Nuns on the Run

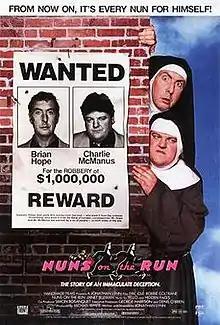
Promotional release poster

Nuns on the Run is a 1990 British comedy film starring Eric Idle and Robbie Coltrane, also featuring Camille Coduri and Janet Suzman. The film was written and directed by Jonathan Lynn and produced by HandMade Films. Many of the outdoor scenes were shot in Chiswick, White City and Kings Cross. The soundtrack was composed and performed by Yello and also features George Harrison's song "Blow Away" in addition to Steve Winwood's "Roll With It". The film was released on 16 March 1990.